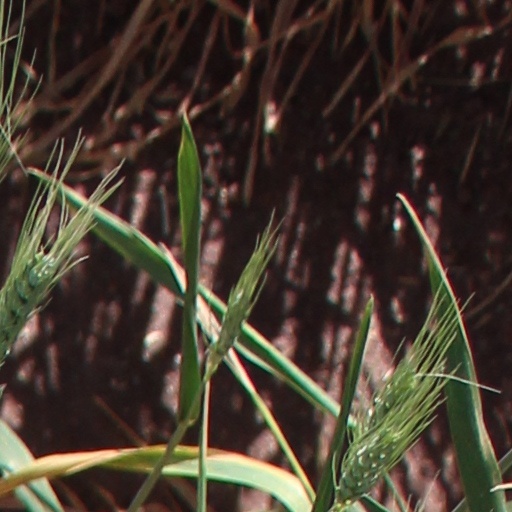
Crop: wheat